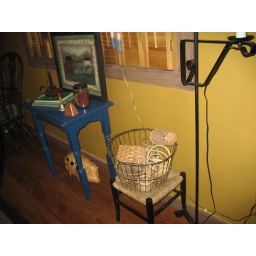
blue table in dining room